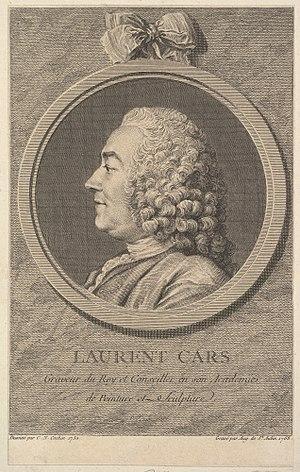
Laurent Cars est un peintre et graveur français, né à Lyon le 28 mai 1699, et mort à Paris le 14 avril 1771.